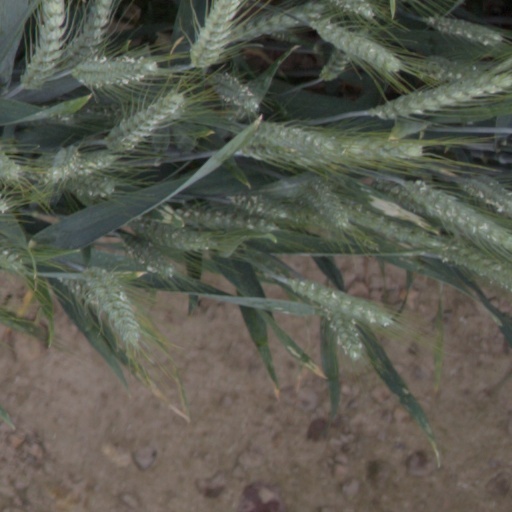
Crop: wheat